Arte Povera

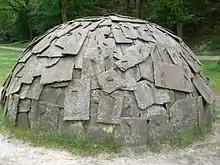
Igloo by Mario Merz, an example of Arte Povera

Arte Povera (literally "poor art") was an art movement that took place between the end of the 1960s and the beginning of the 1970s in major cities throughout Italy and above all in Turin. Other cities where the movement was also important are Milan, Rome, Genoa, Venice, Naples and Bologna. The term was coined by Italian art critic Germano Celant in 1967 and introduced in Italy during the period of upheaval at the end of the 1960s, when artists were taking a radical stance. Artists began attacking the values of established institutions of government, industry, and culture.